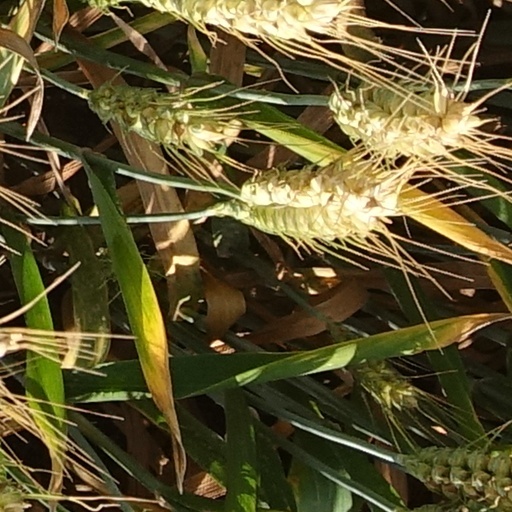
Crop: wheat